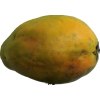
Label: papaya